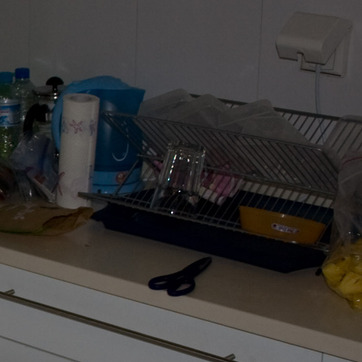
Material: glass